Frank Gehry

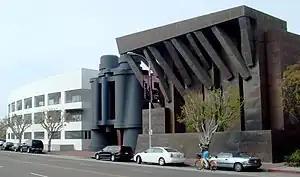
Chiat/Day Building in Venice, California (1991)

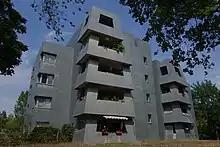
Public housing in Frankfurt-Schwanheim (1994)

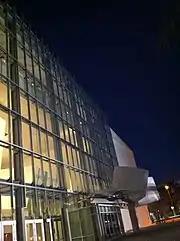
New World Center in Miami Beach, Florida (2011)

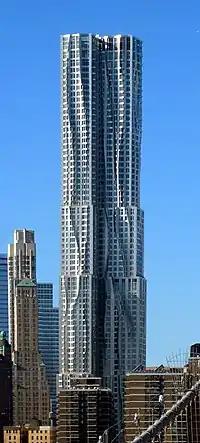
The tower at 8 Spruce Street in Lower Manhattan, completed in 2010, has a stainless steel and glass exterior and is 76 stories high (2010).

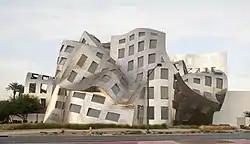
The Lou Ruvo Center for Brain Health of the Cleveland Clinic in Las Vegas, Nevada (2010)

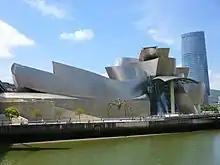
The Guggenheim Museum in Bilbao, Spain

Gehry ultimately dropped out of his graduate program at Harvard University (where he studied urban planning) to start a furniture manufacturing company Easy Edges, which specialised in creating pieces with cardboard.